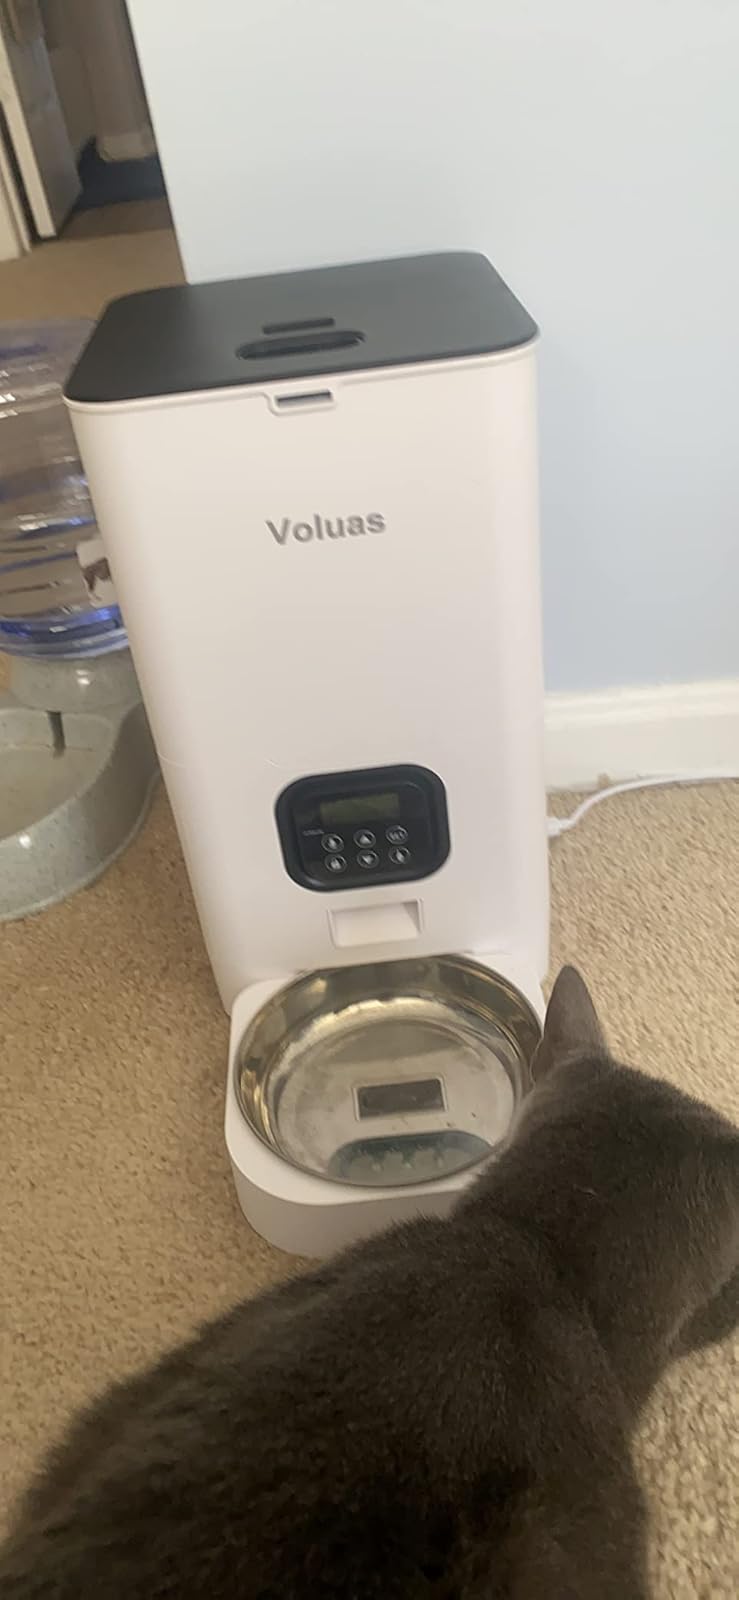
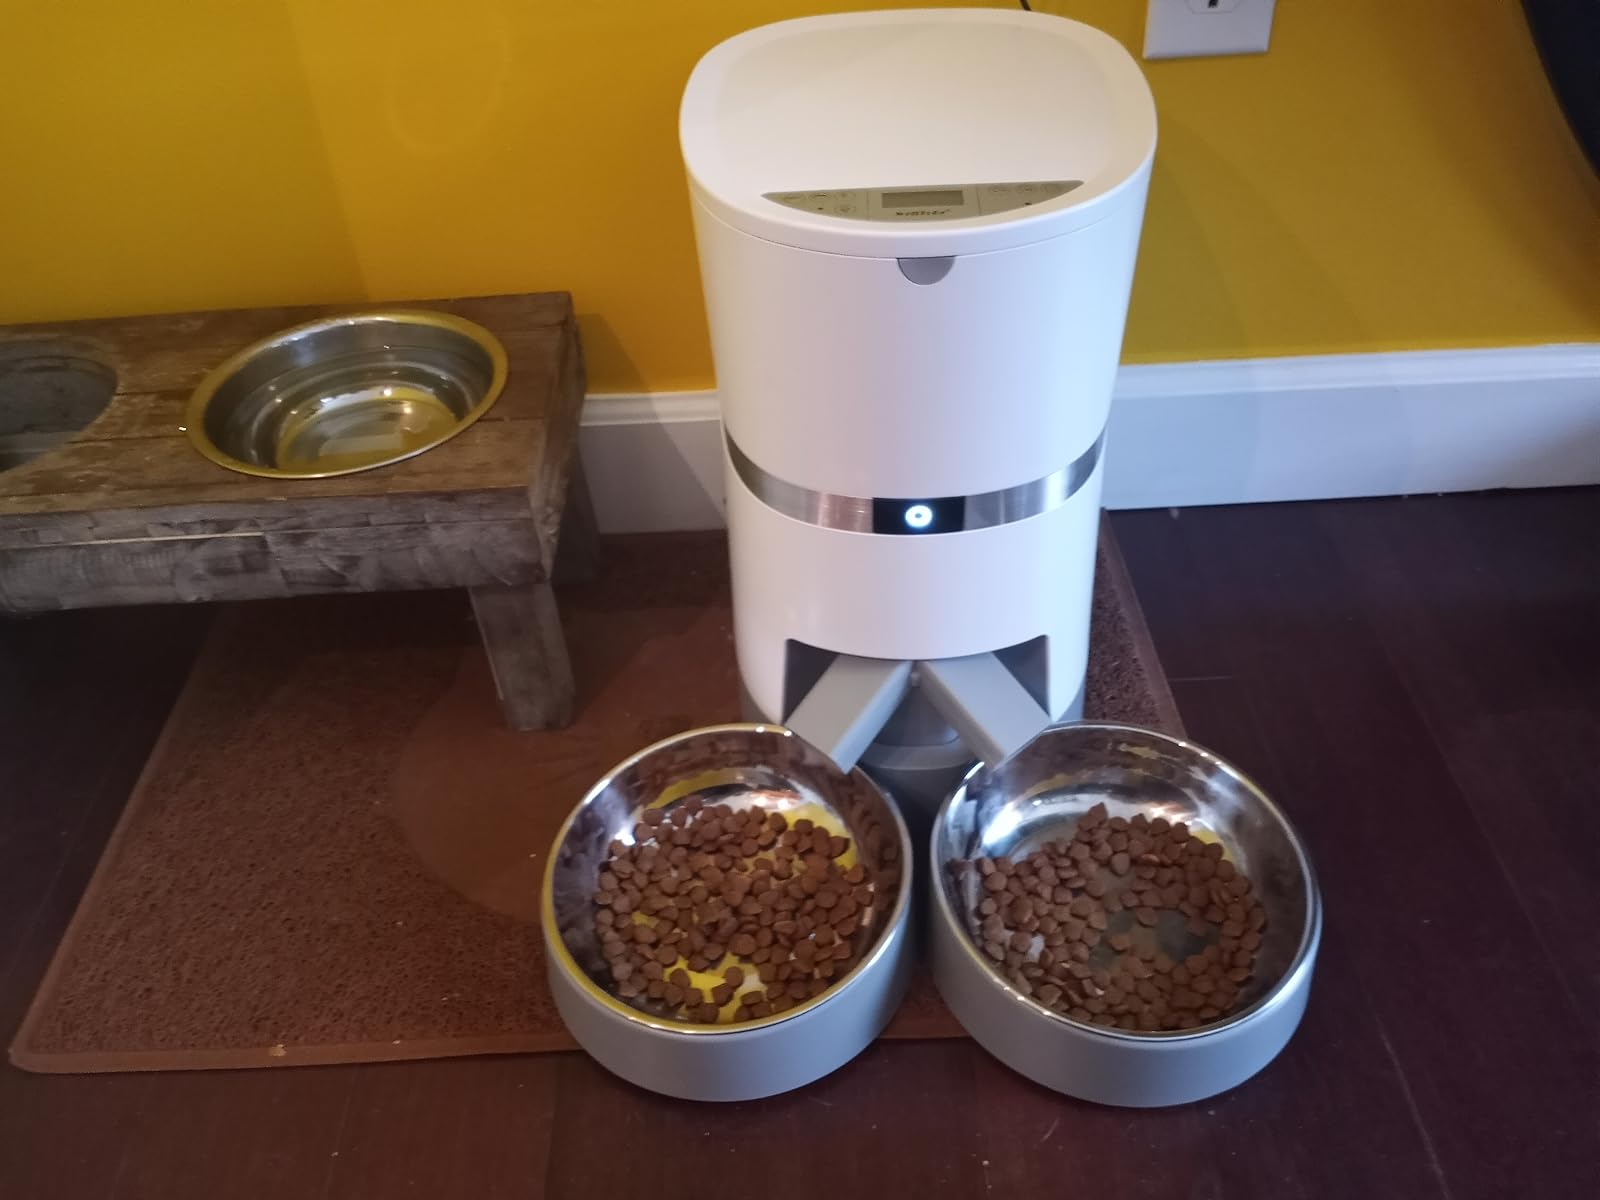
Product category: items_feeder
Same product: no